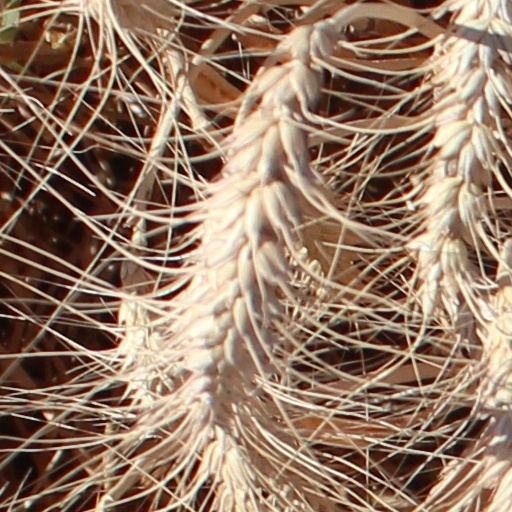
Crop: wheat